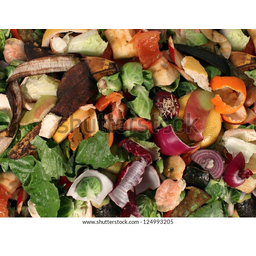
Label: trash